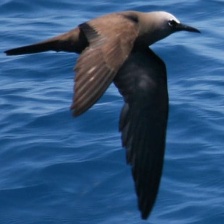
Species: BROWN NOODY
Scientific name: ANOUS STOLIDUS